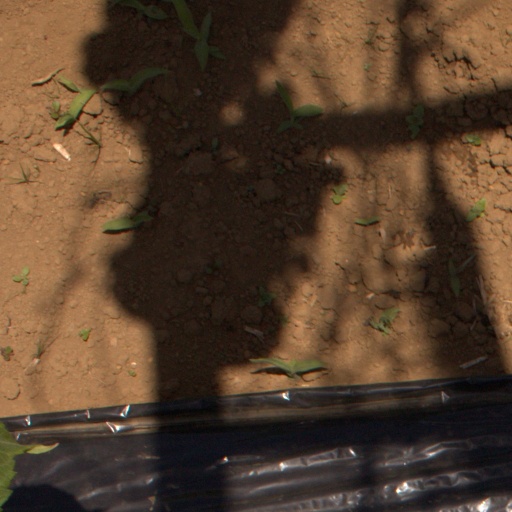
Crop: Jerusalem artichoke